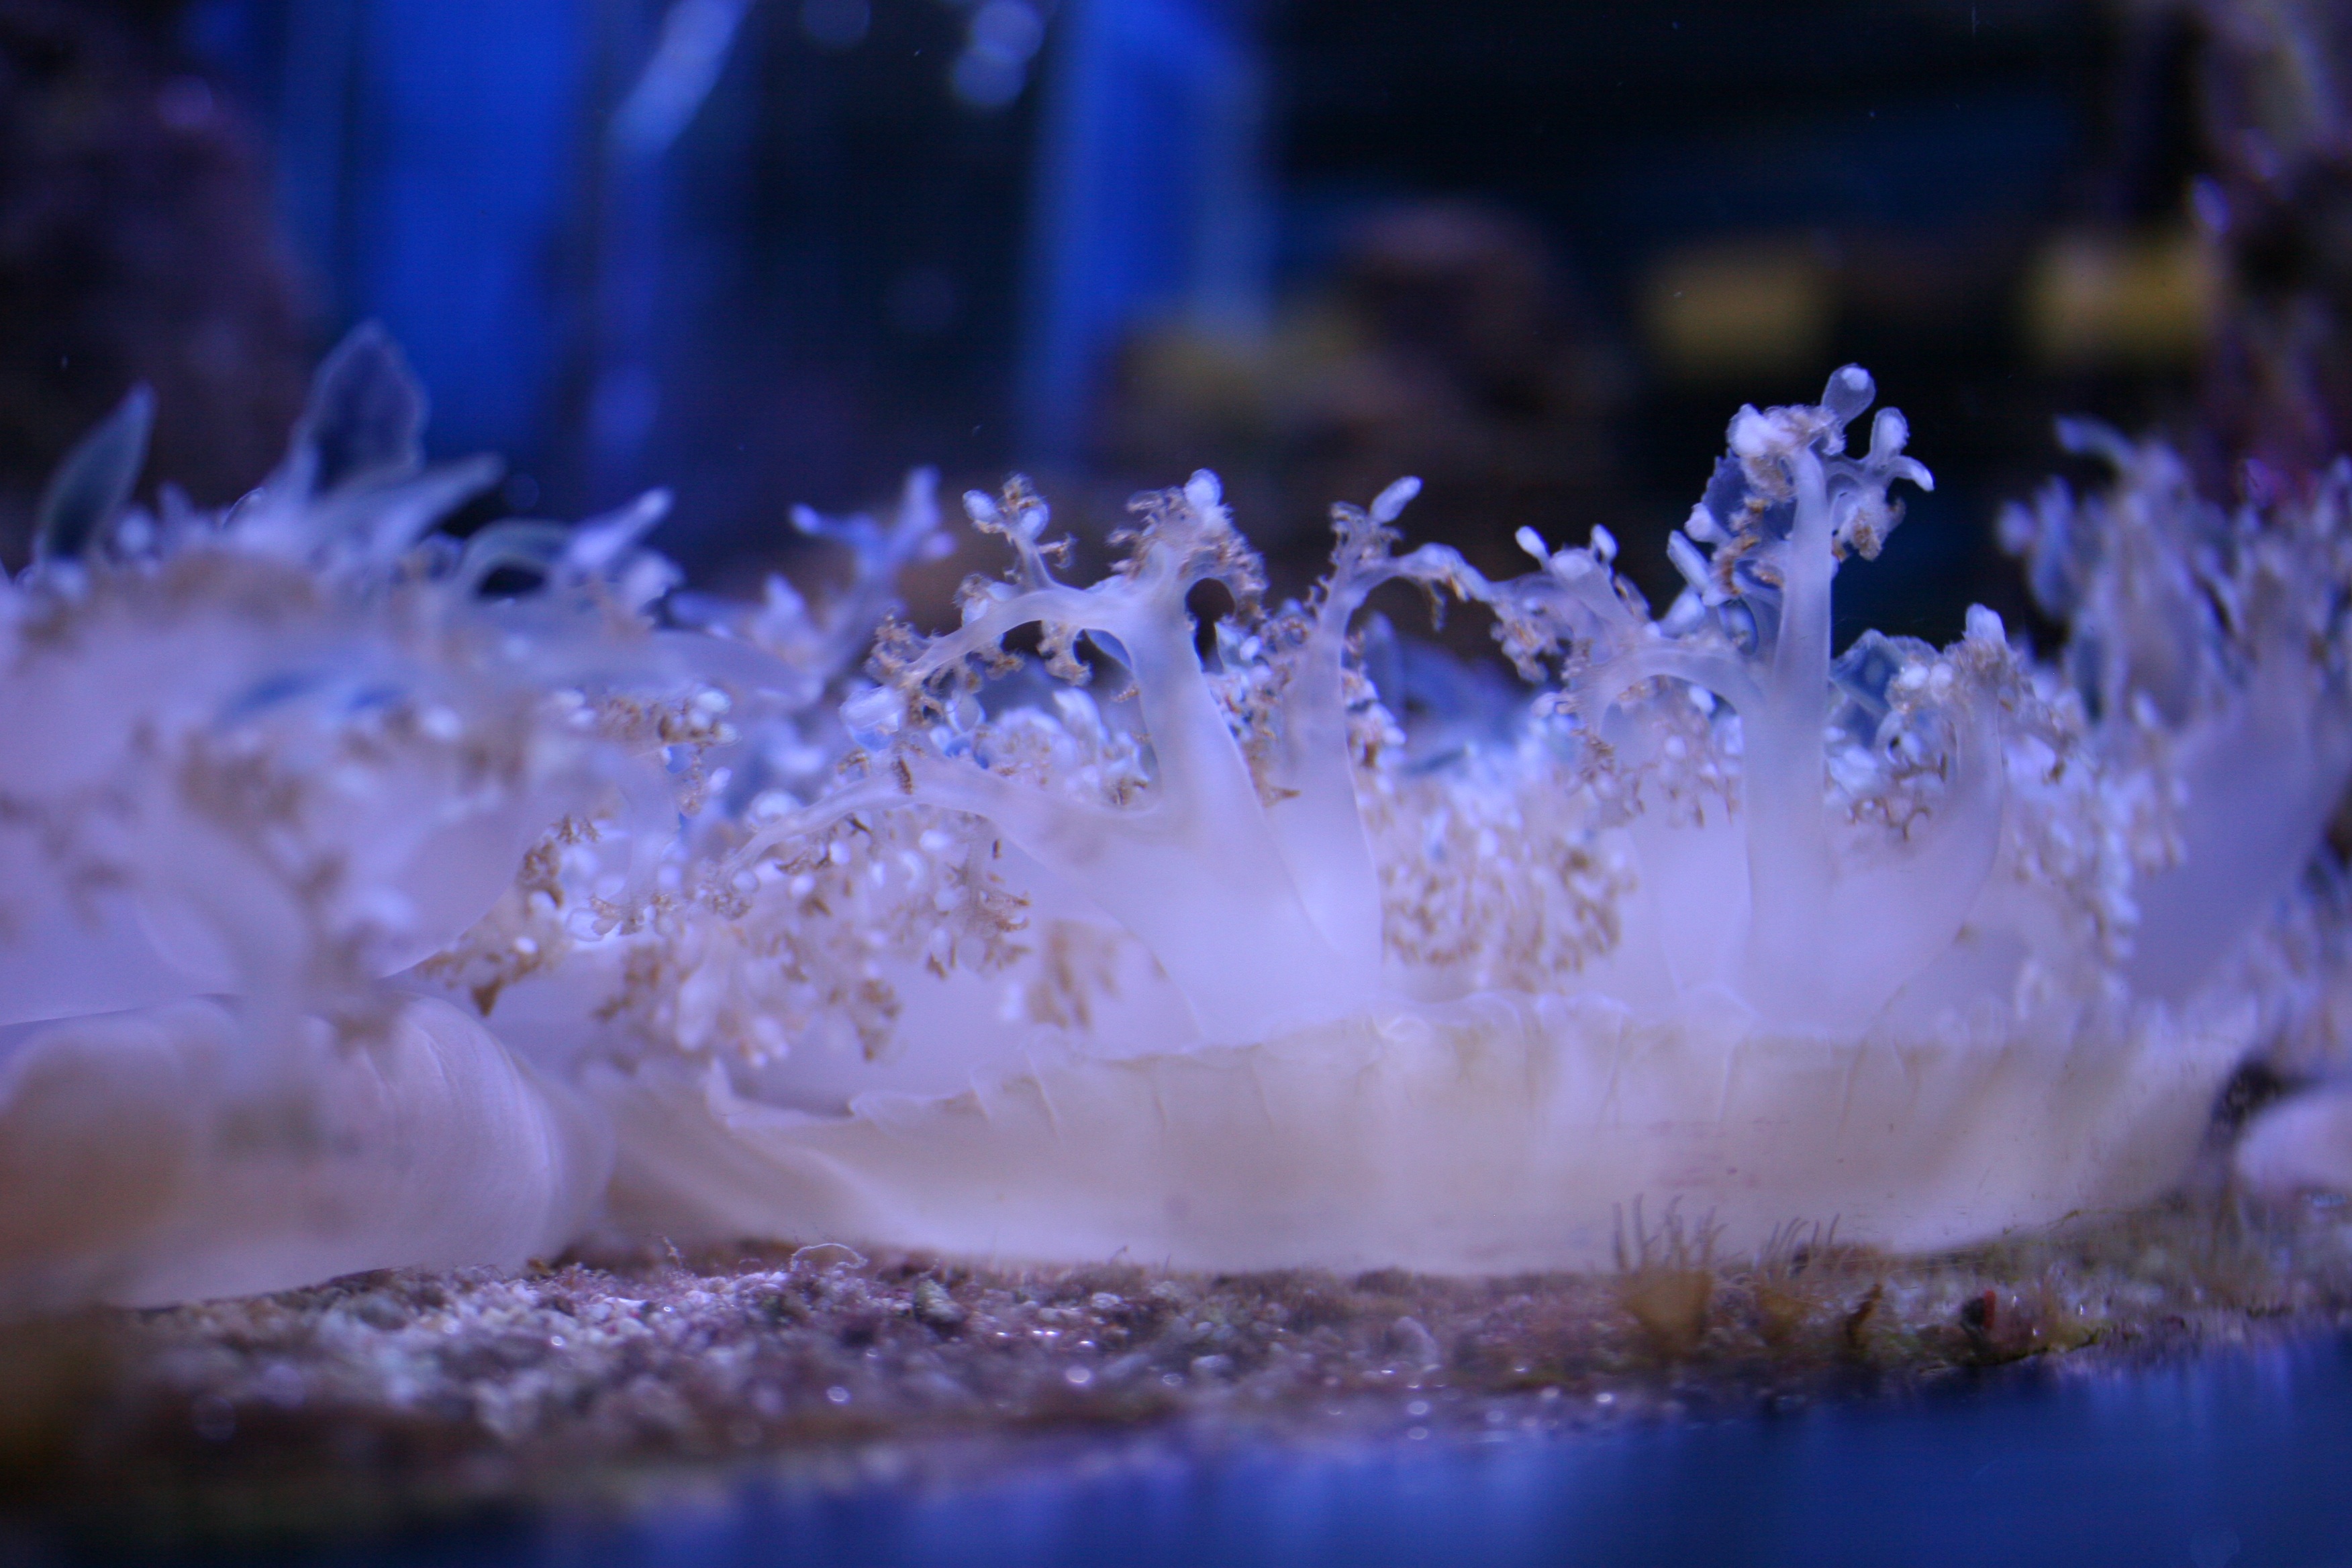
sea, water, nature, ocean, frost, wildlife, underwater, ice, tropical, biology, blue, aquatic, fish, coral, invertebrate, life, reef, aquarium, freezing, macro photography, marine biology